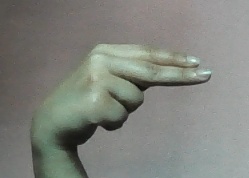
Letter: ain